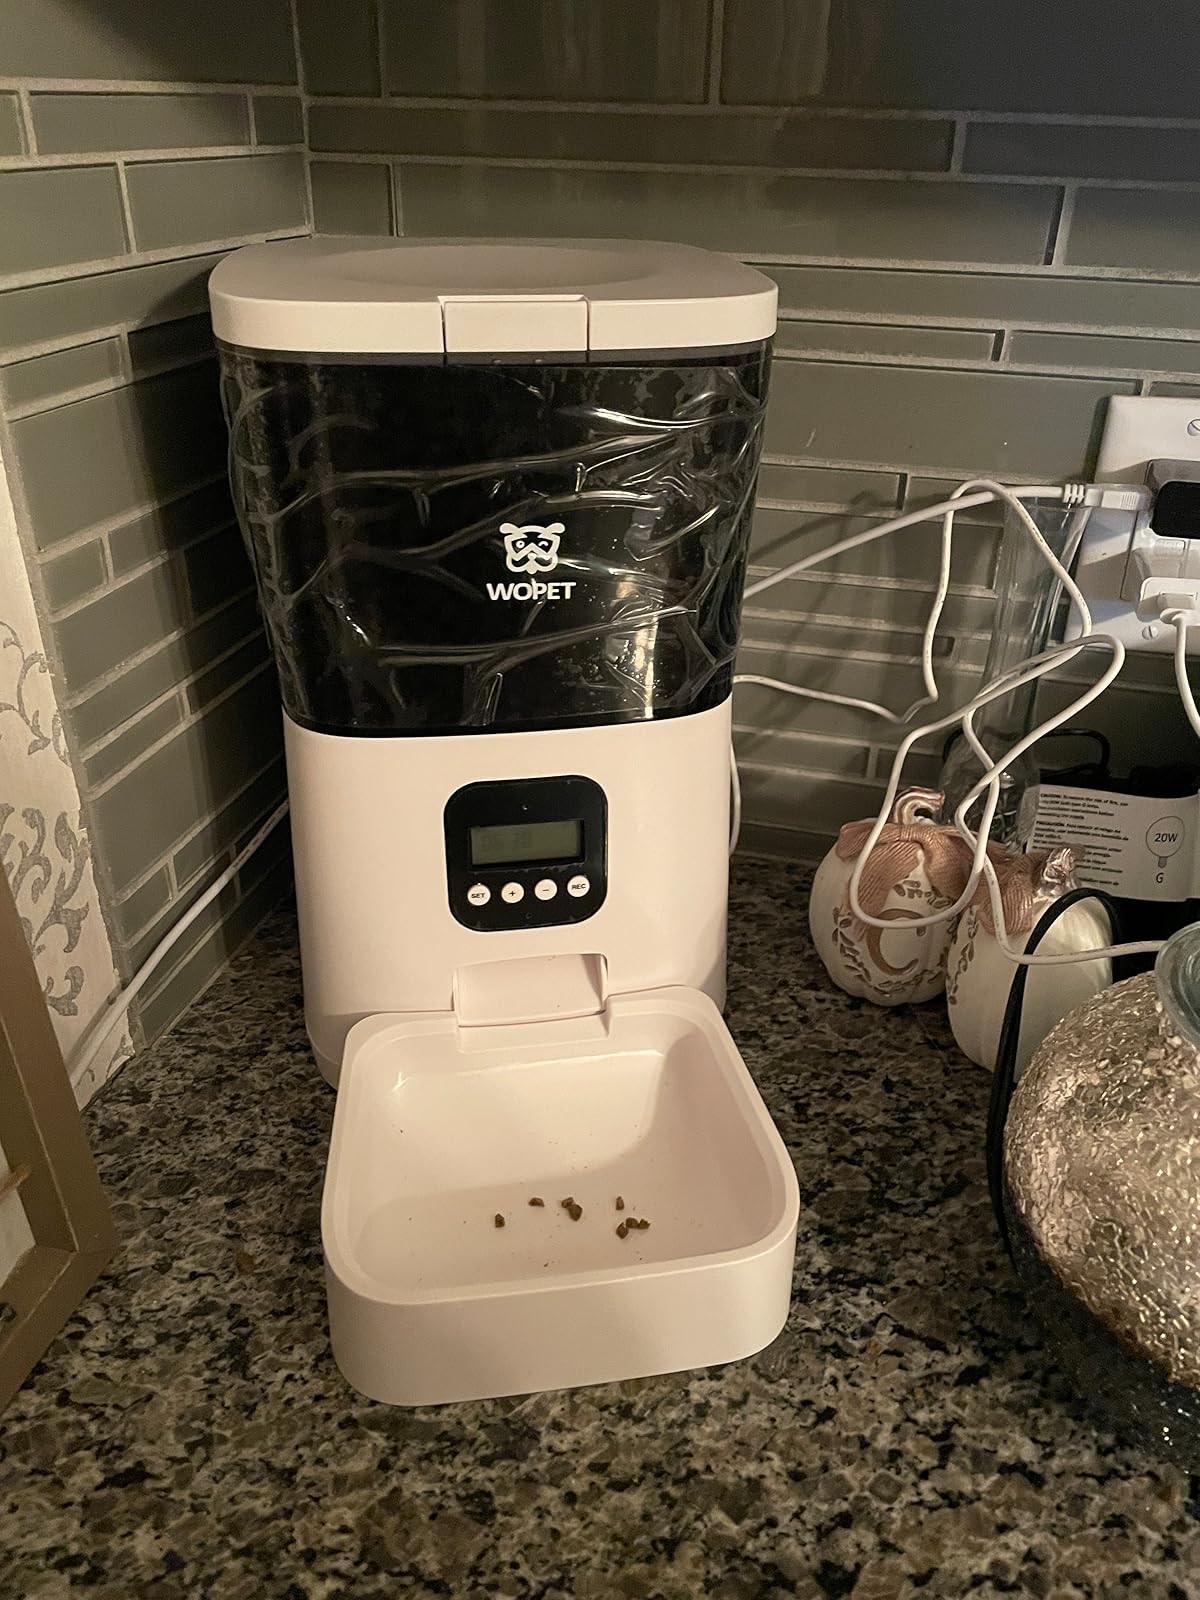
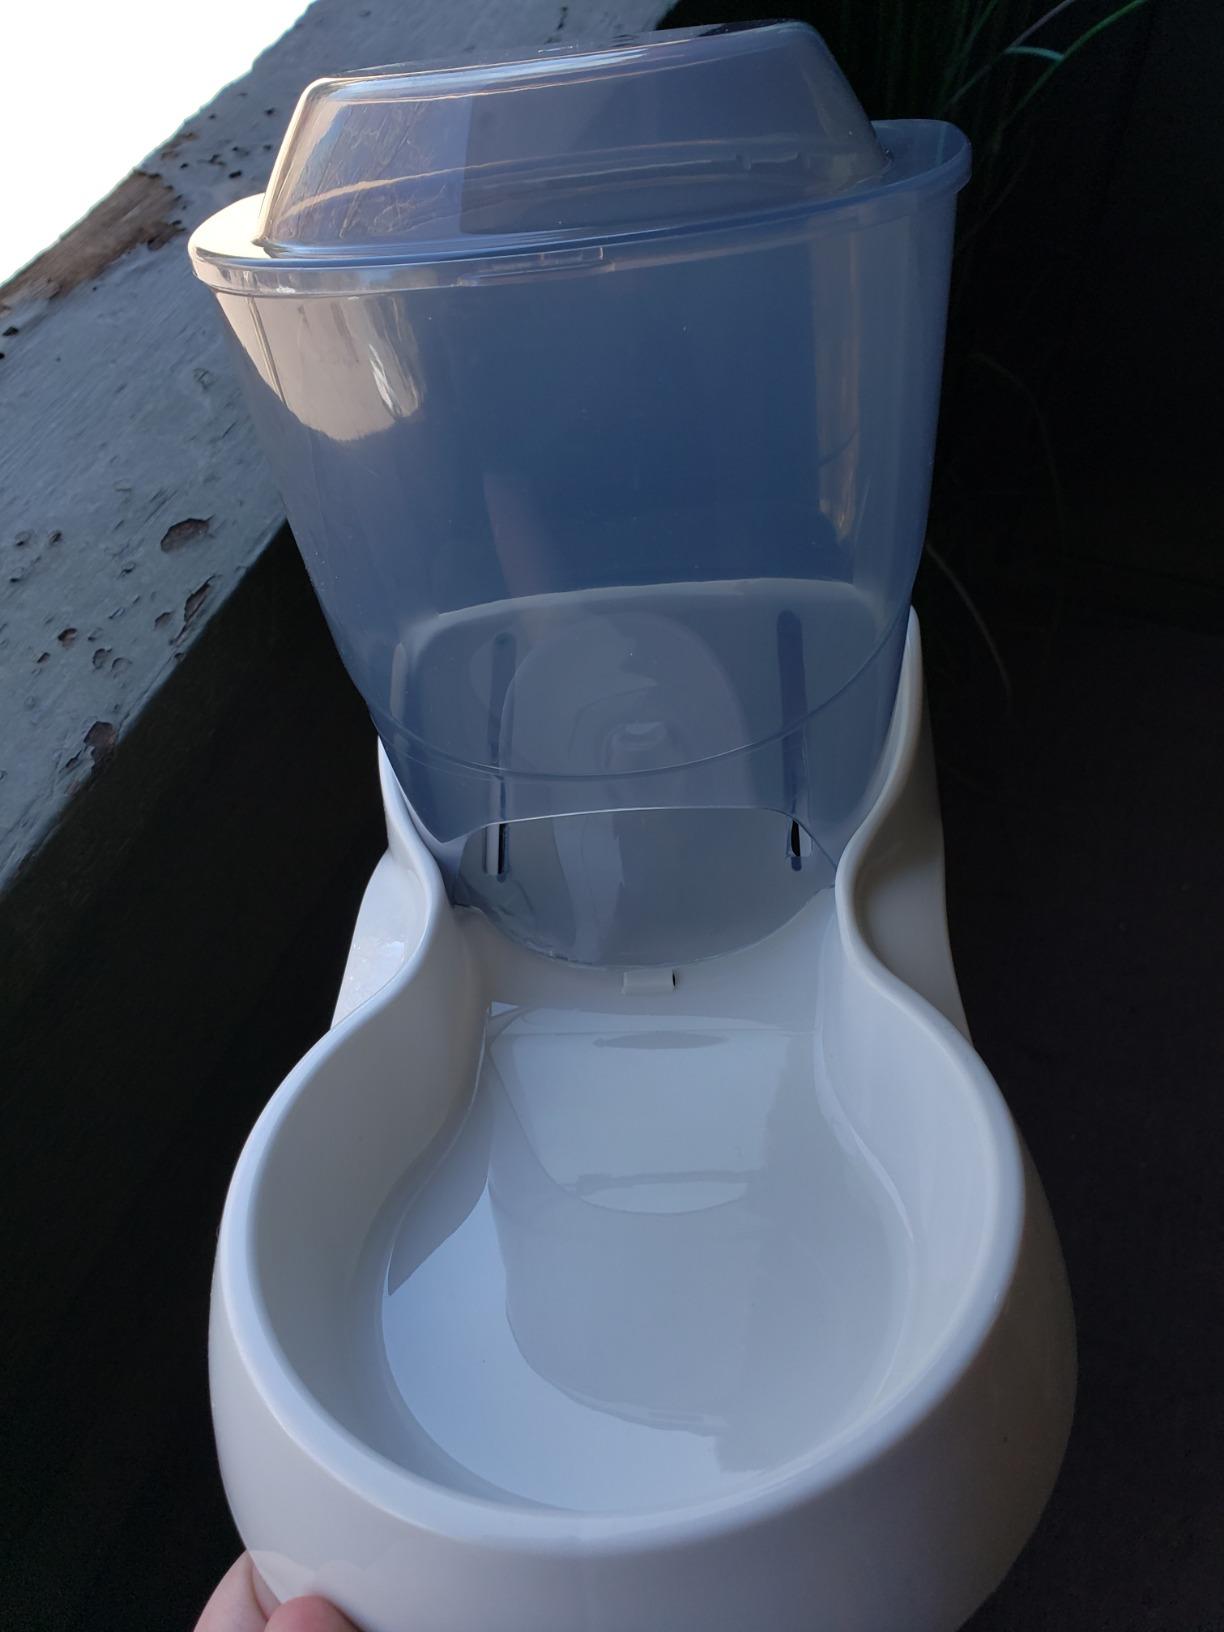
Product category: items_feeder
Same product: no